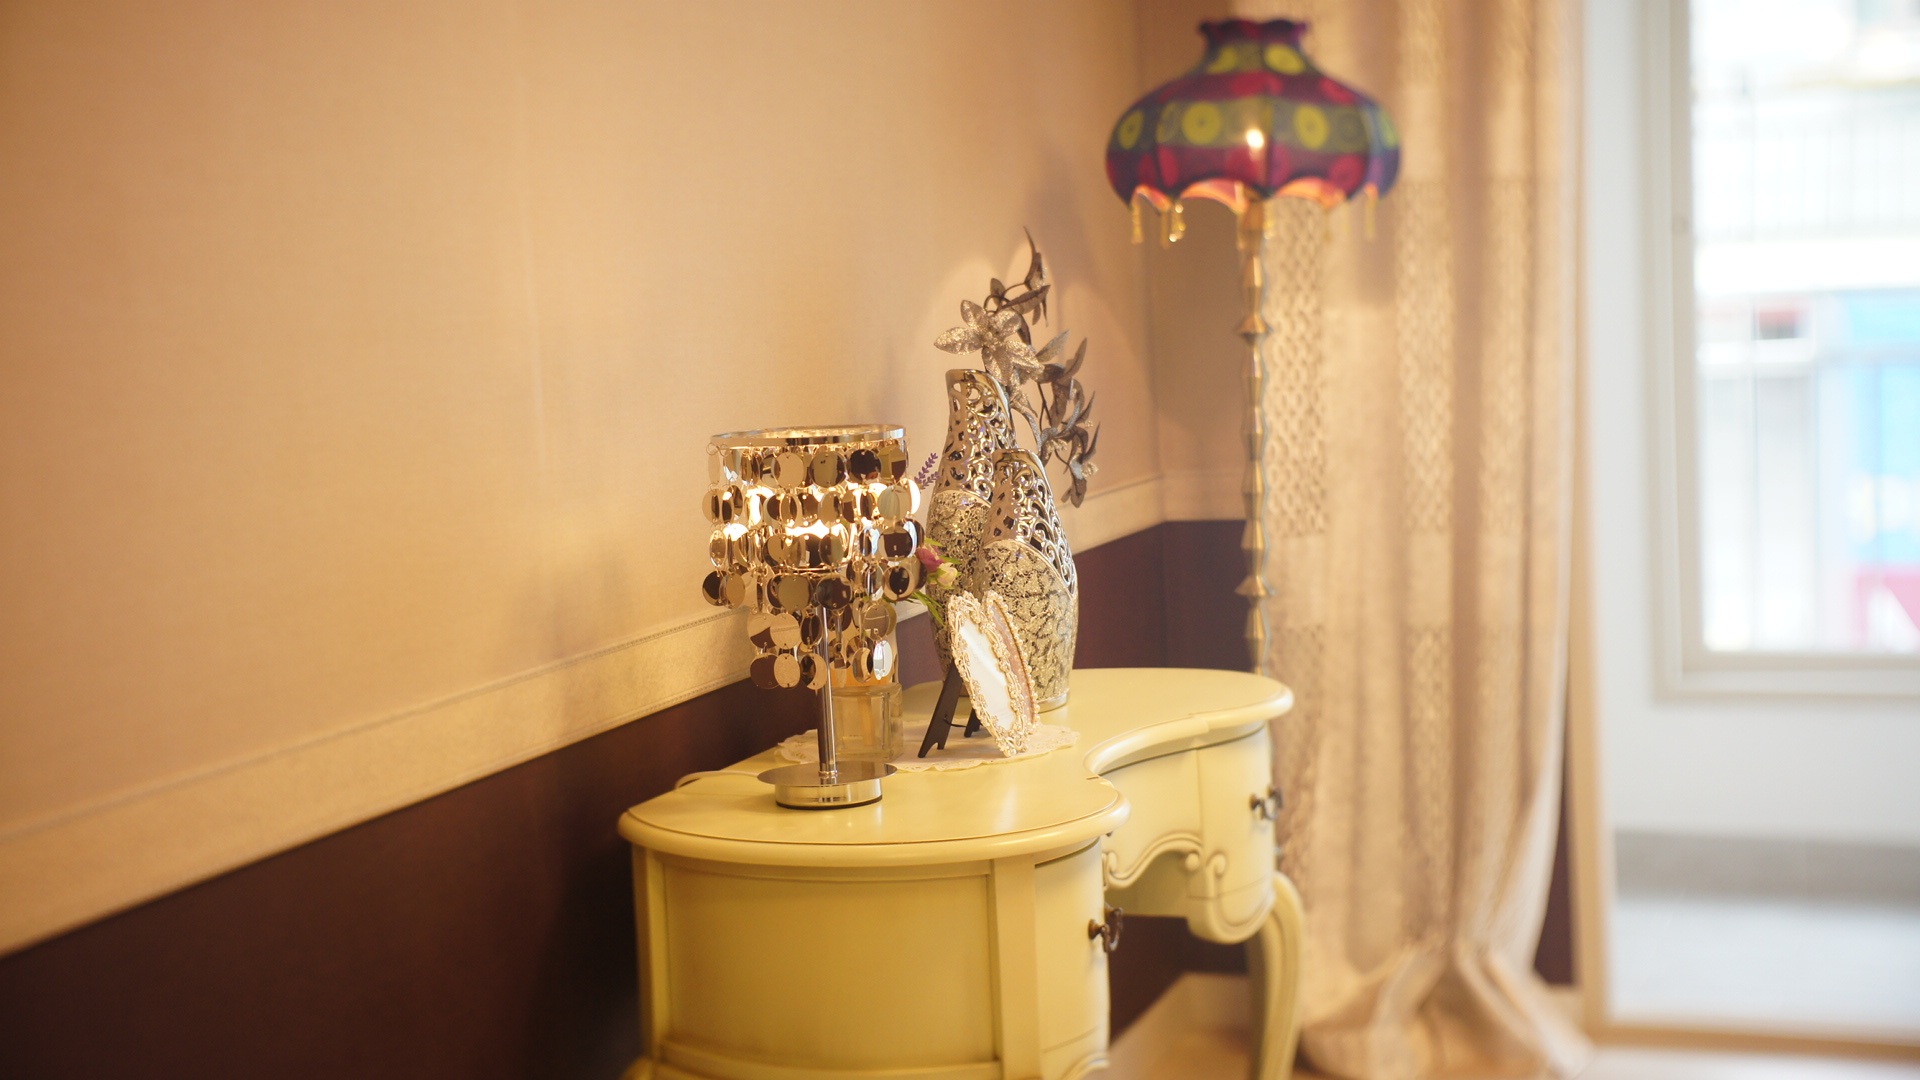
home, living room, furniture, room, lighting, ornament, interior design, l, silver, internal